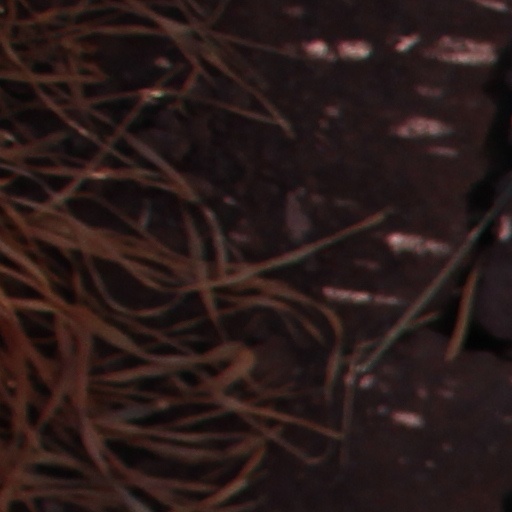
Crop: wheat